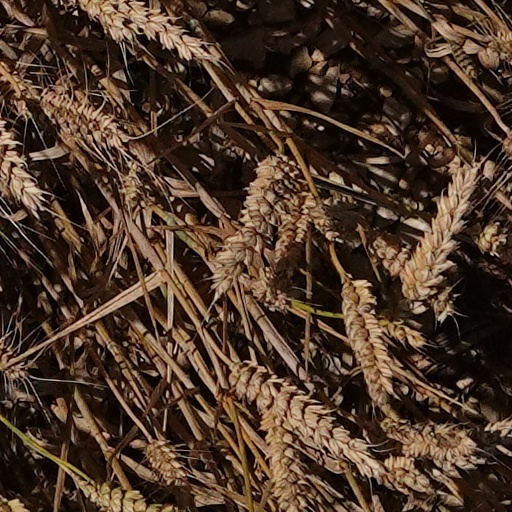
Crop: wheat